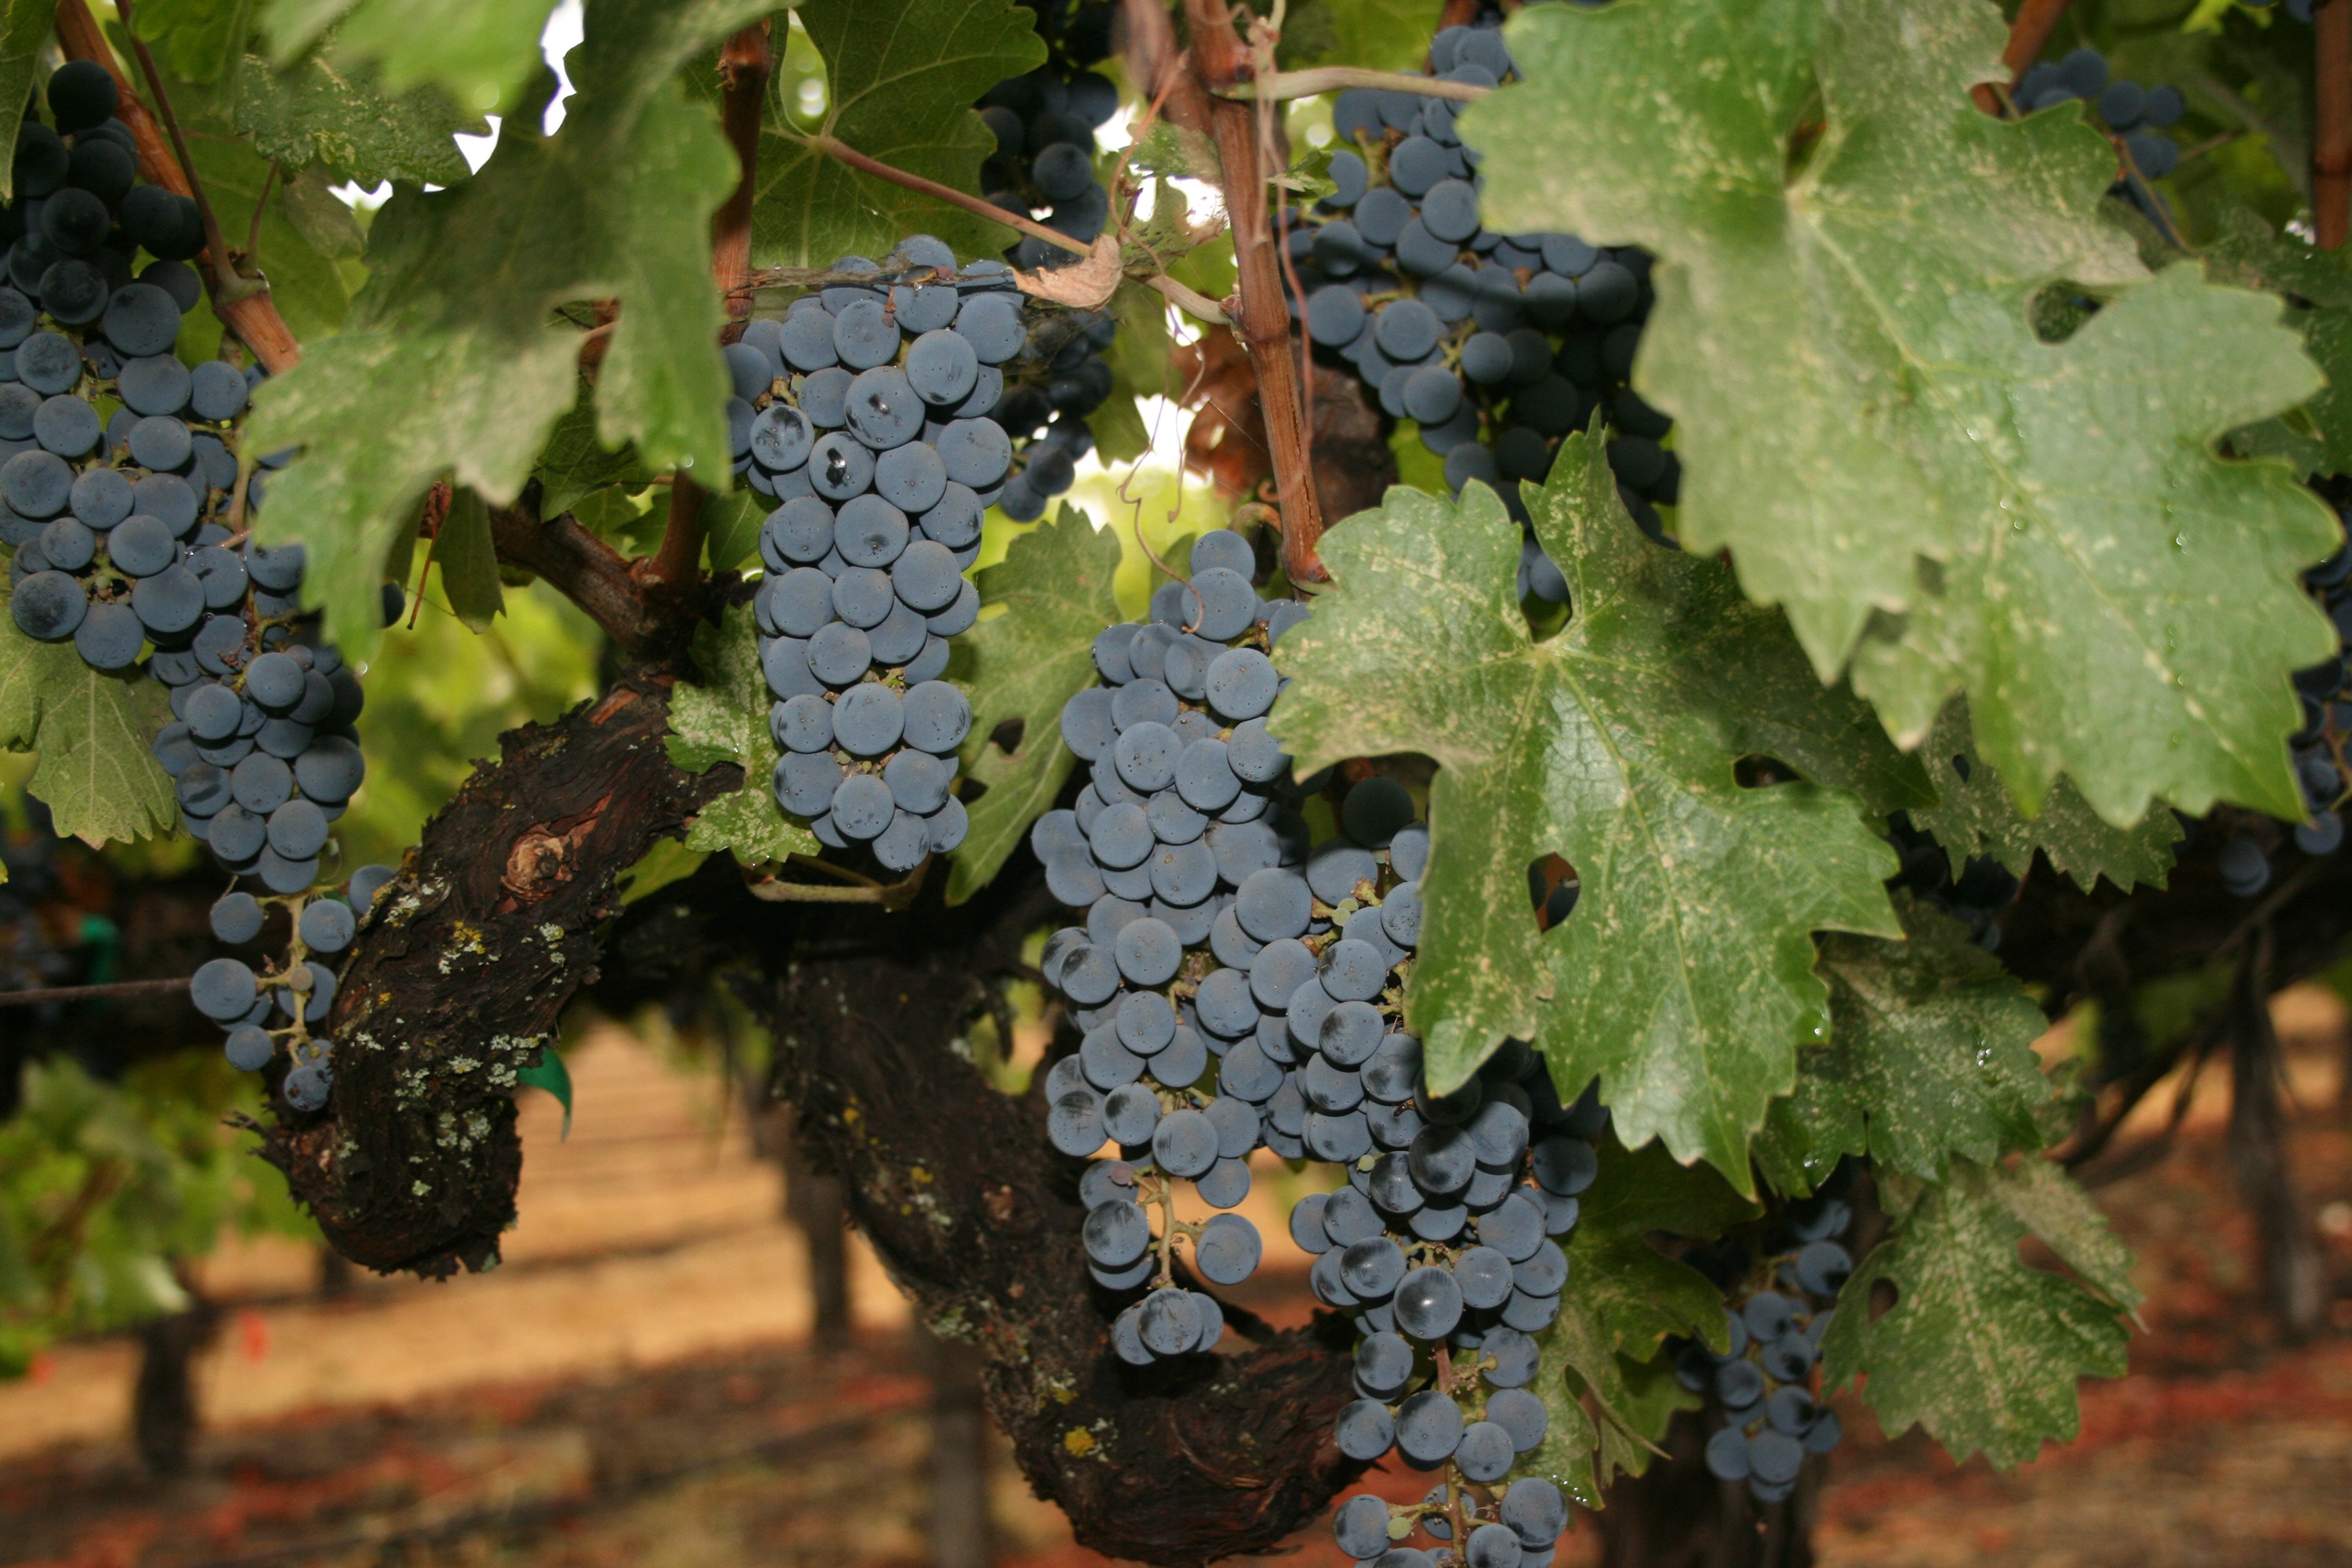
plant, grape, vineyard, wine, fruit, food, produce, agriculture, california, grapevine, grapes, viticulture, winery, flowering plant, vitis, napa valley, land plant, grapevine family